Kongar-ool Ondar

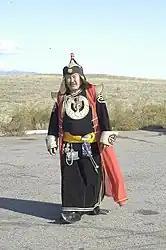
Kongar-ool Borisovich Ondar

Kongar-ool Borisovich Ondar ("Ondar Konggar-ool Boris oglu", , ; 29 March 1962 – 25 July 2013) was a master Soviet and Russian Tuvan throat singer and a member of the Great Khural of Tuva.